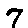
Label: 7